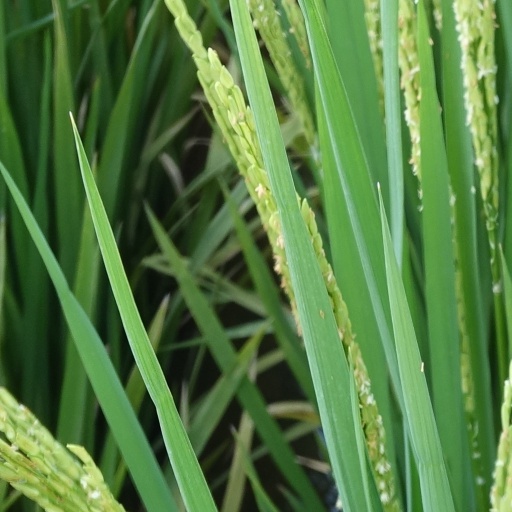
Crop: rice